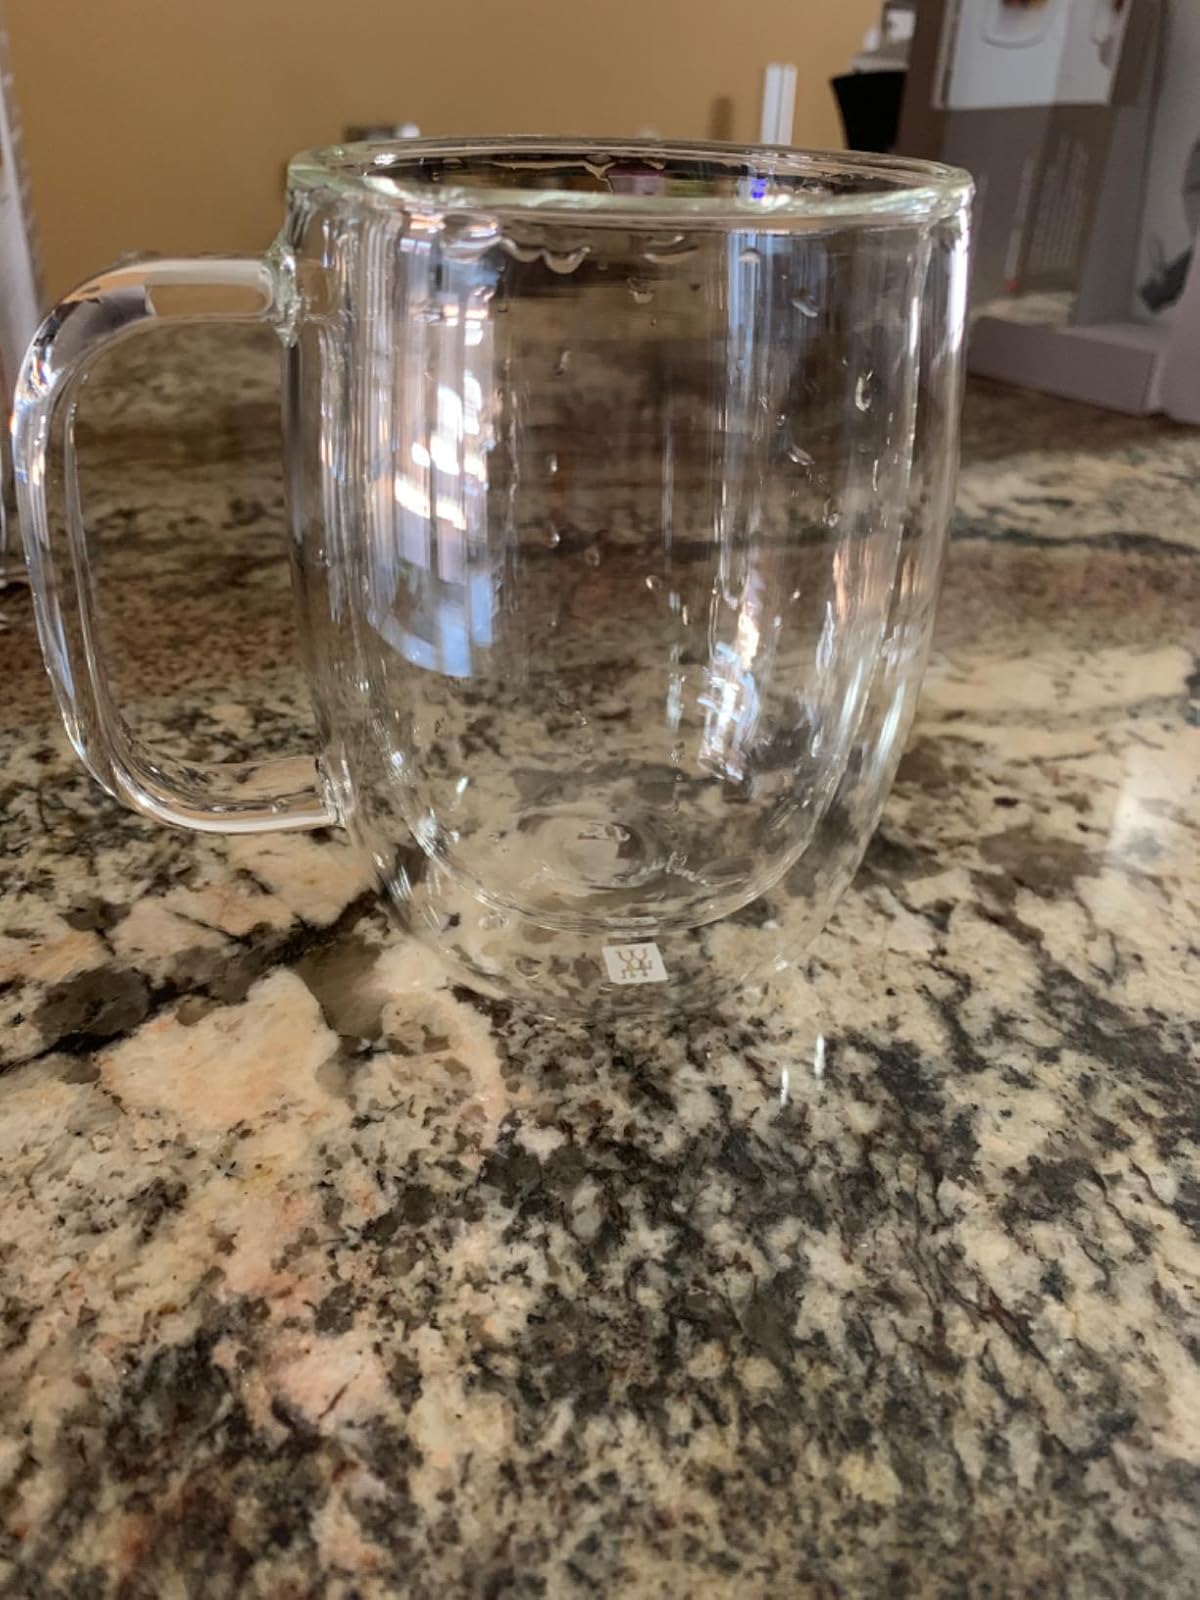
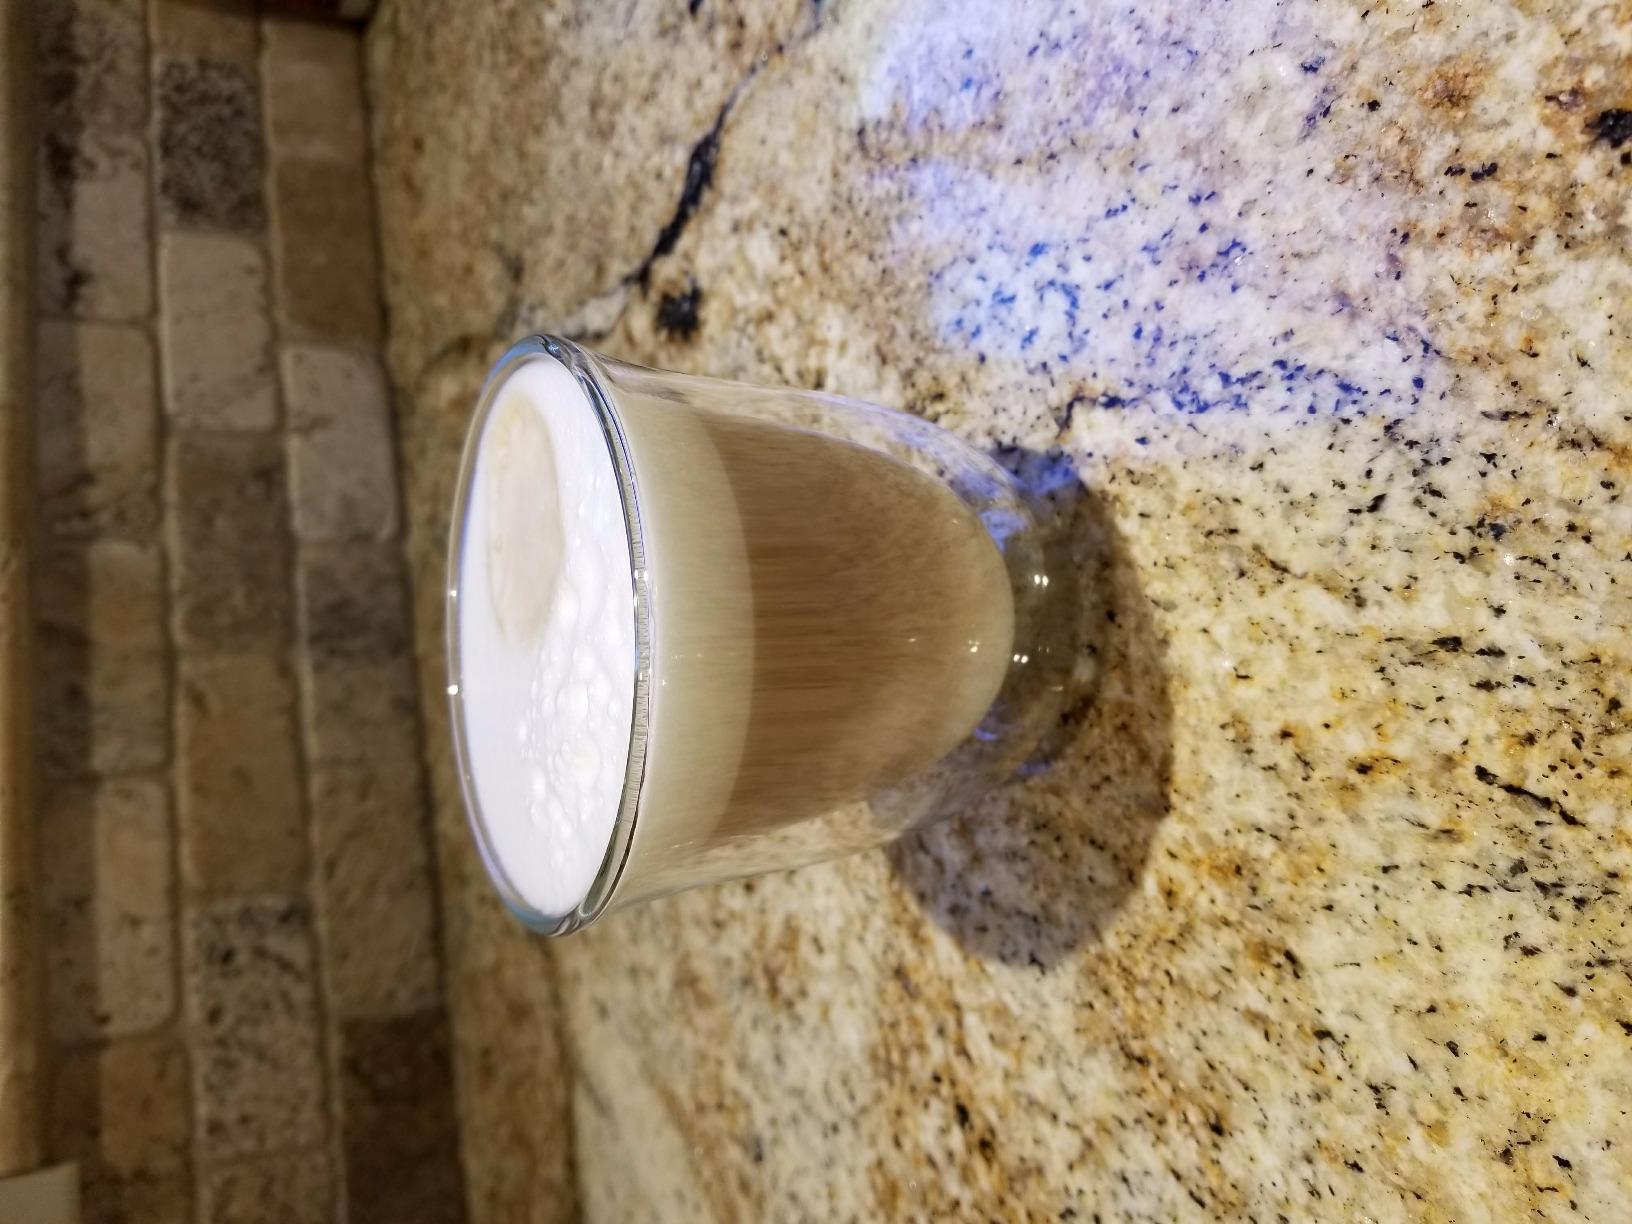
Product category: items_mug
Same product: no